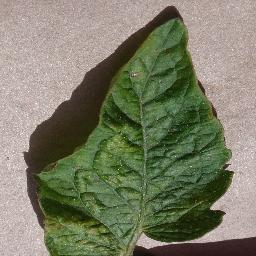
Label: Tomato___Spider_mites Two-spotted_spider_mite